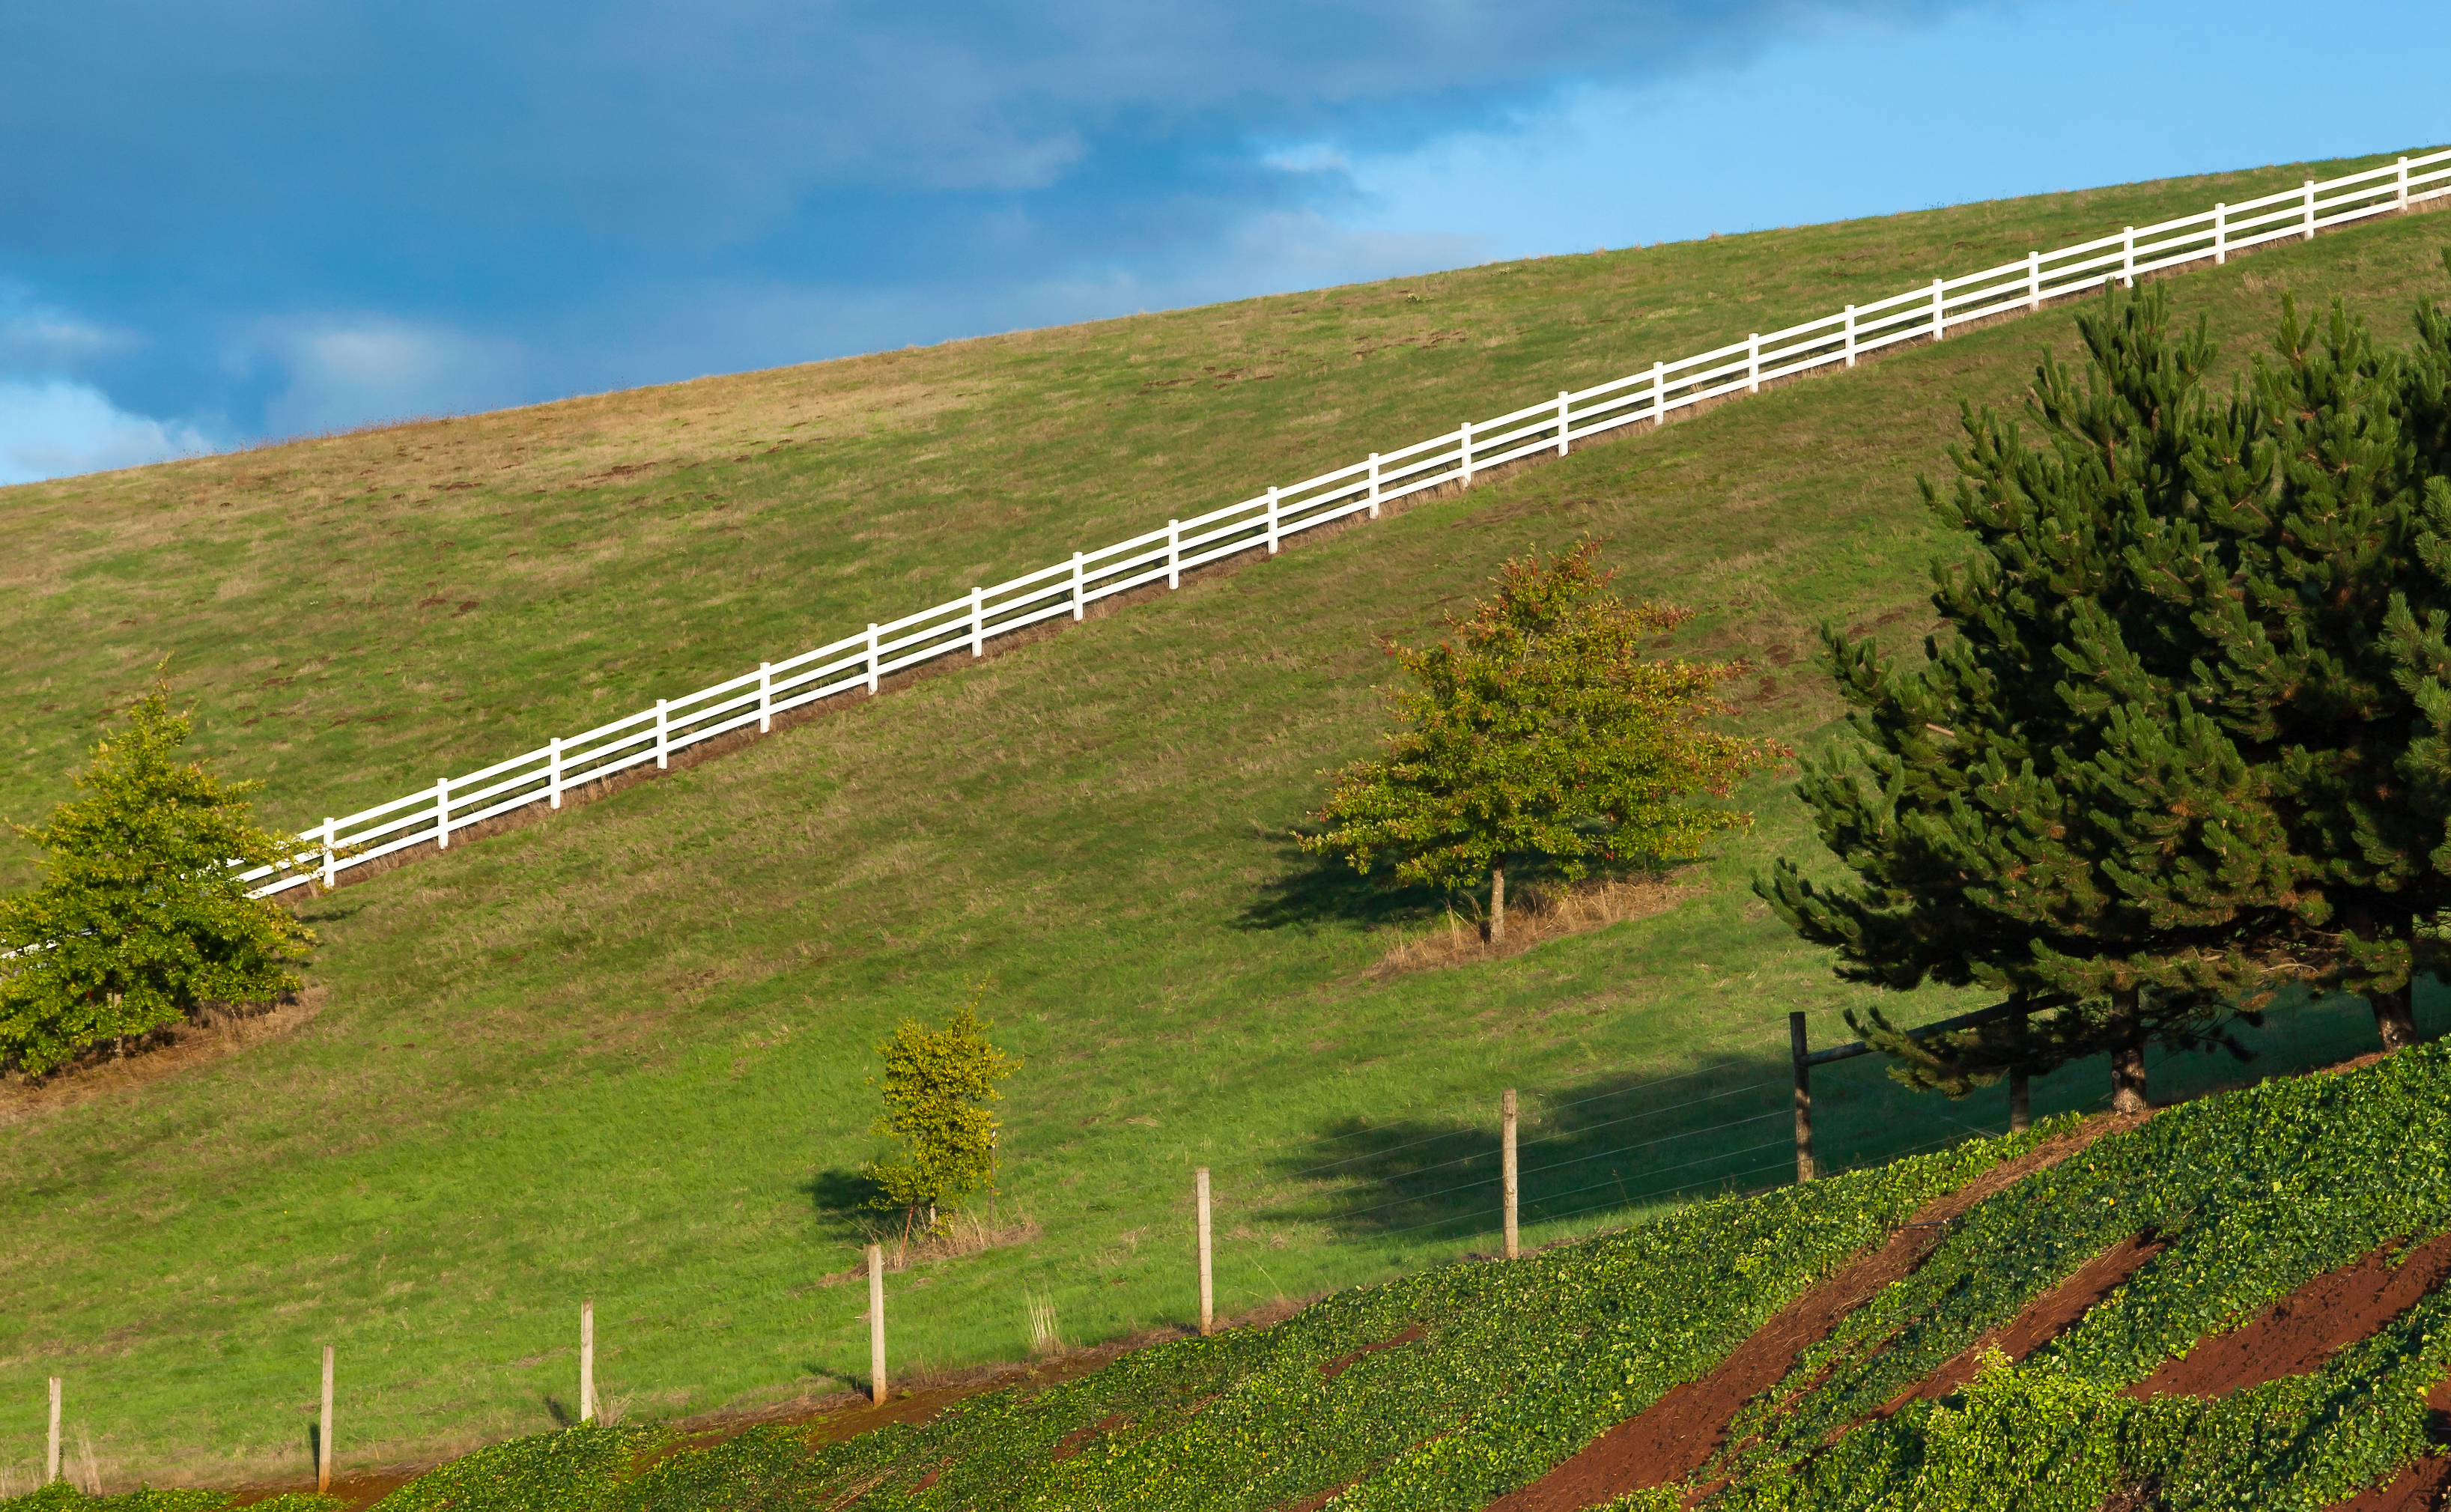
landscape, tree, grass, mountain, fence, road, field, farm, meadow, hill, highway, valley, transport, neighborhood, rural, green, pasture, scenery, reservoir, agriculture, waterway, plain, clouds, grassland, infrastructure, goldenhour, oregon, rural area, chinook, aerial photography, residential area, mountainous landforms